Ferruccio Busoni

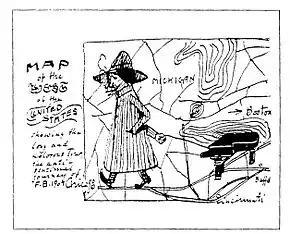
Cartoon by Busoni of his 1904 US tour, drawn for his wife: "Map of the West of the United States showing the long and dolorous Tour, the anti-sentimental journey of F.B., 1904, Chicago"

Busoni was at the Berlin premiere of Giuseppe Verdi's opera "Falstaff" in April 1893. The result was to force on him a re-evaluation of the potential of Italian musical traditions which he had so far ignored in favour of the German traditions, and in particular the models of Brahms and the orchestral techniques of Liszt and Wagner. Busoni immediately began to draft an adulatory letter to Verdi (which he never summoned the courage to send), in which he addressed him as "Italy's leading composer" and "one of the noblest persons of our time", and in which he explained that ""Falstaff" provoked in me such a revolution of spirit that I can ... date the beginning of a new epoch in my artistic life from that time."